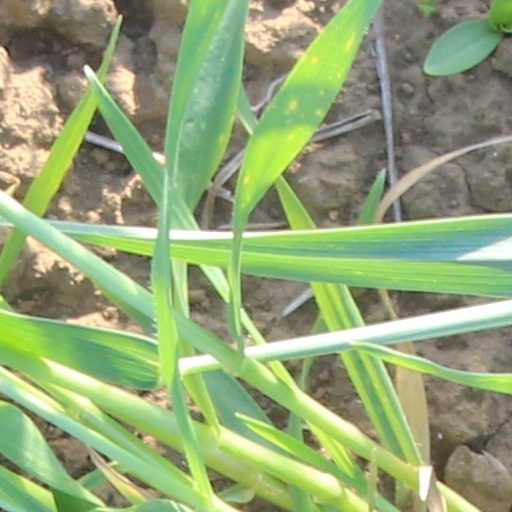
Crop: wheat